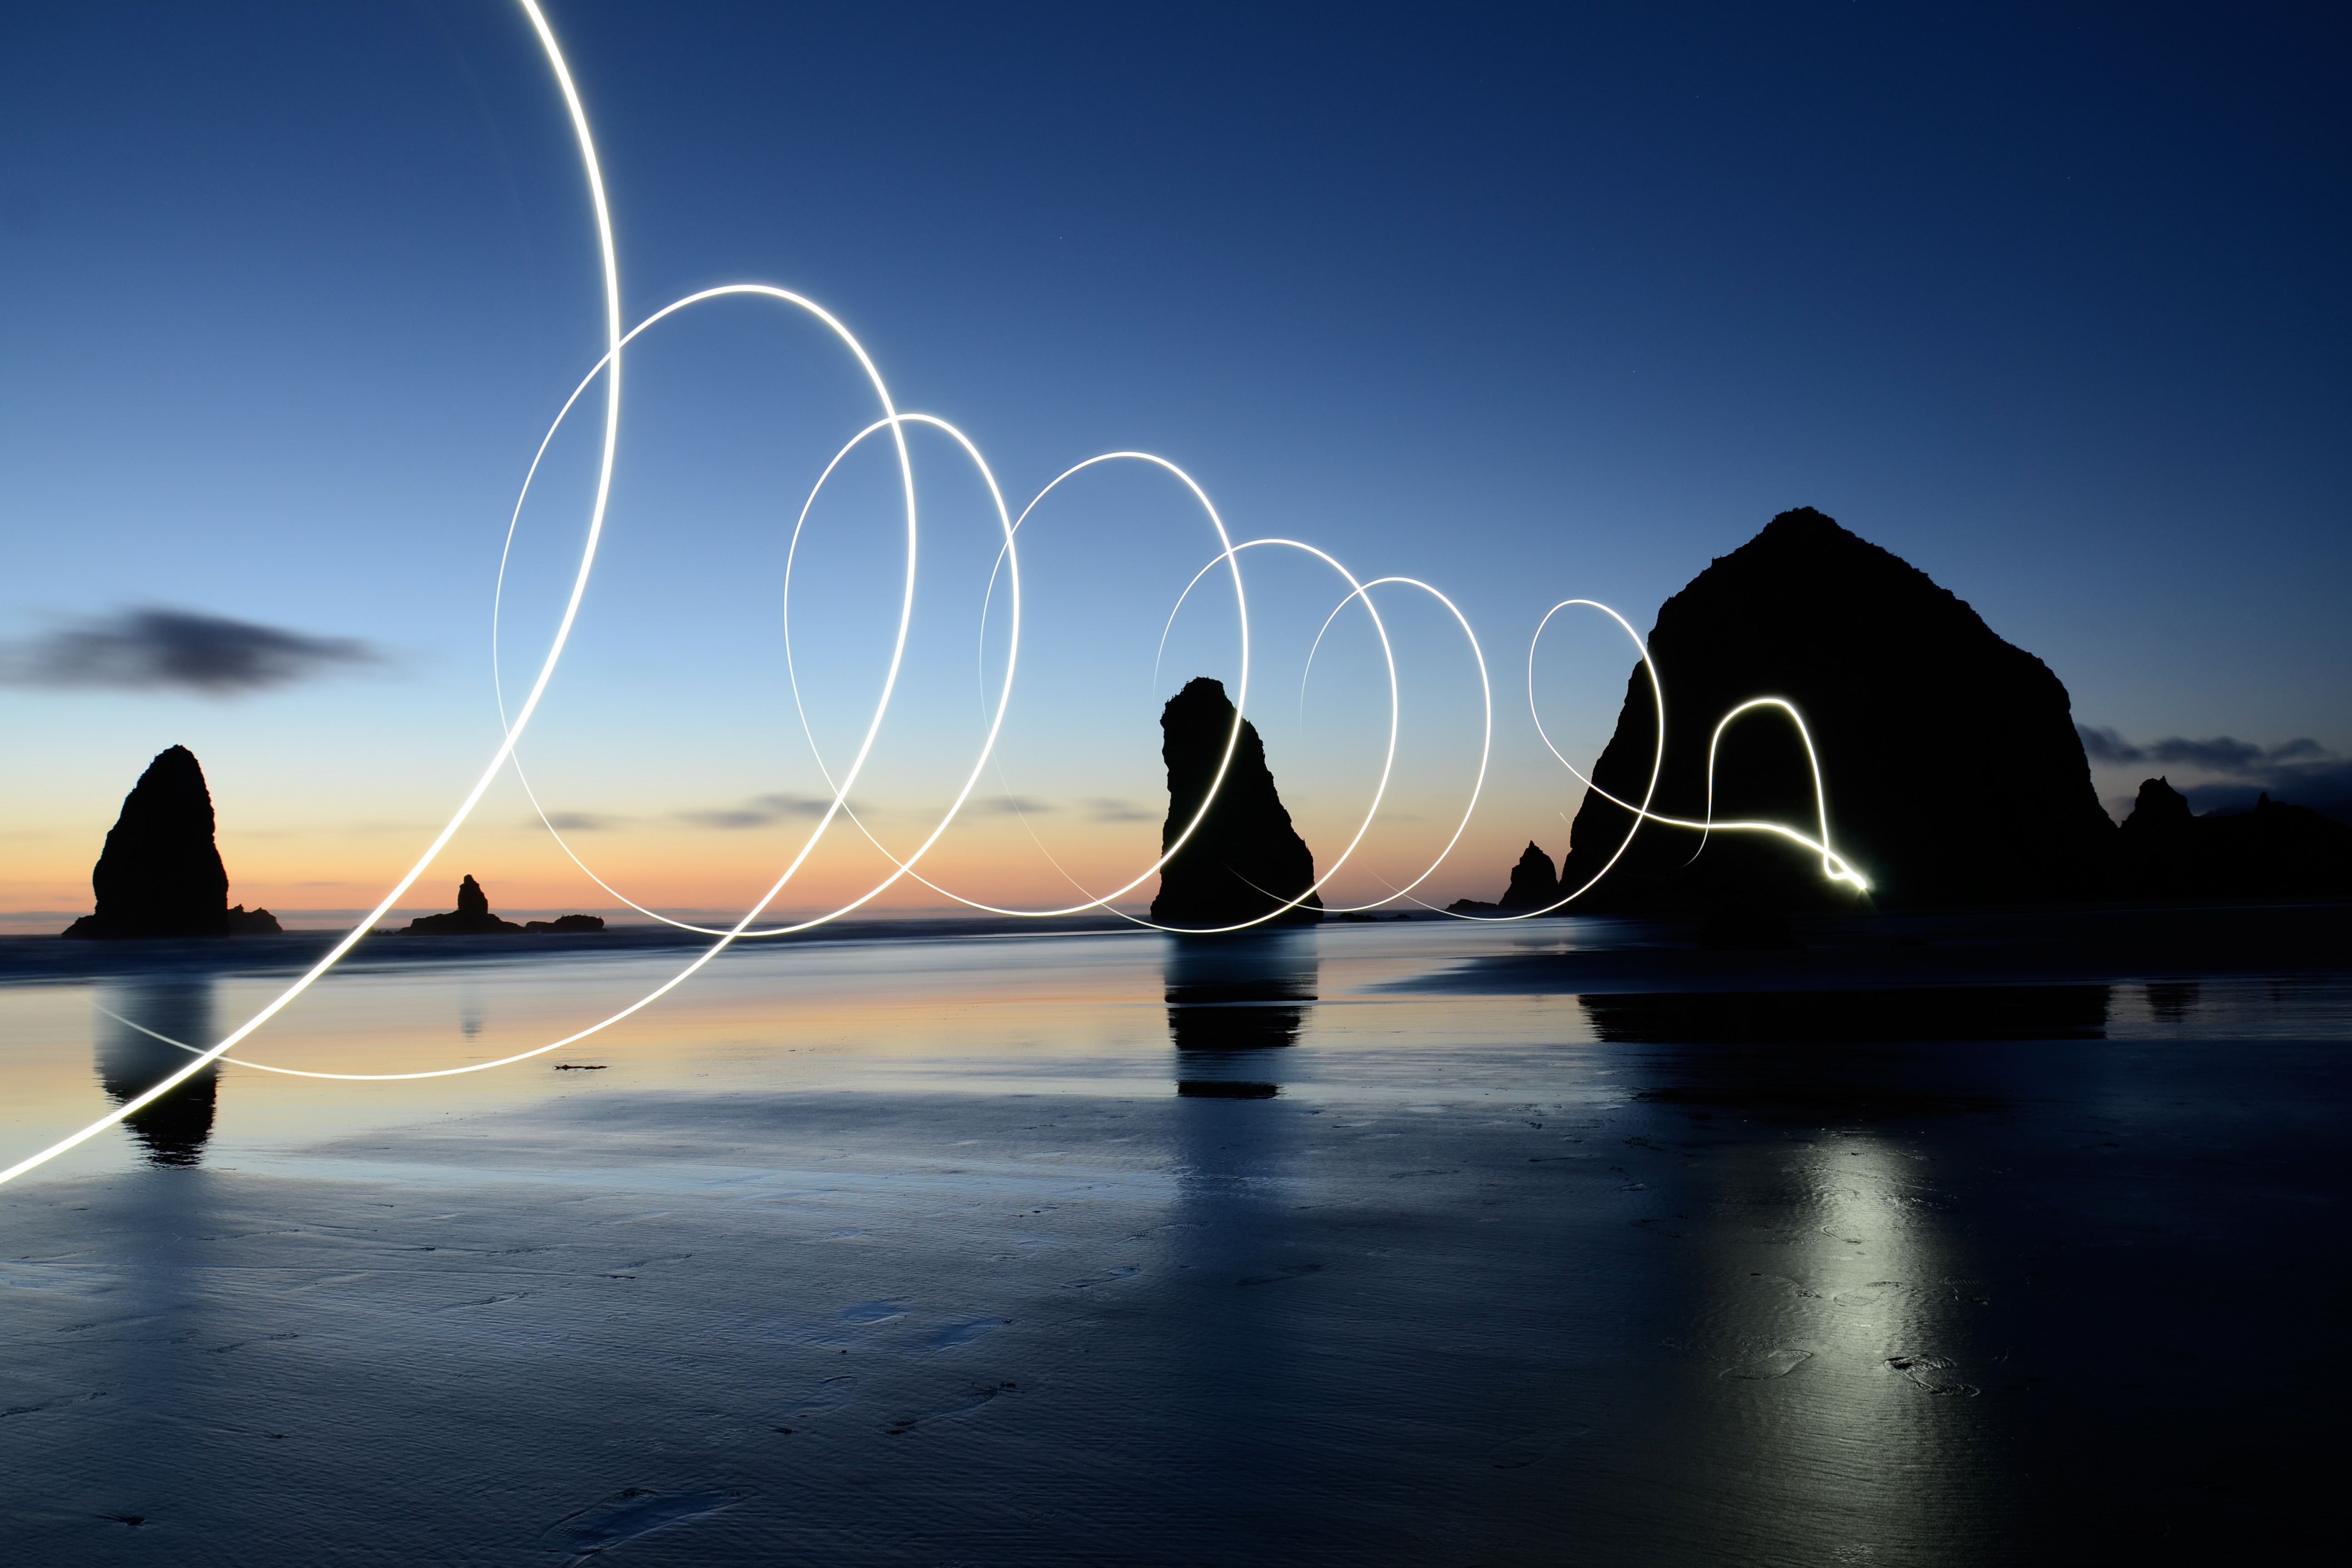
beach, sea, rock, horizon, silhouette, light, cloud, sky, sunrise, sunset, night, sunlight, morning, wave, dawn, dusk, evening, reflection, darkness, blue, lighting, moonlight, shape, atmosphere of earth, computer wallpaper